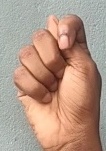
ASL sign: T